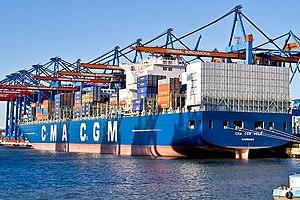
Le CMA CGM Vela est un porte-conteneurs de la Compagnie maritime d'affrètement - compagnie générale maritime entré en service en mi-octobre 2008 sur la French Asia Line.
L'impact écologique du transport maritime représente une grande part de la pollution totale générée sur terre, le secteur maritime pollue à la fois l´air et l´eau des mers et océans. L'Organisation maritime internationale estime que les émissions de dioxyde de carbone provenant du transport maritime en 2012 étaient égales à 2,2 % des émissions mondiales dues à l'activité humaine et s'attend à ce qu'elles augmentent de 50 à 250 % d'ici 2050 si aucune mesure n'est prise.